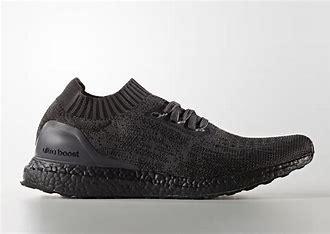
Brand: Adidas
Model: Ultraboost Uncaged